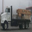
Label: truck